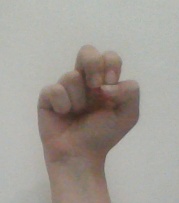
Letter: gaaf